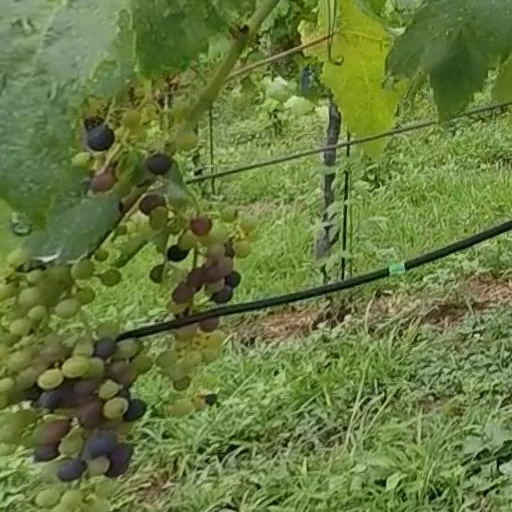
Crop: grape